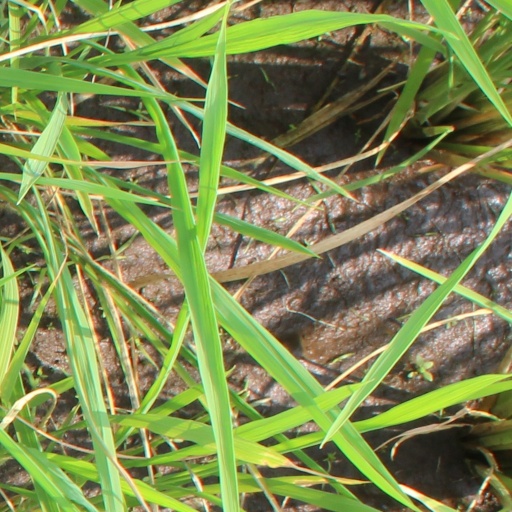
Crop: rice